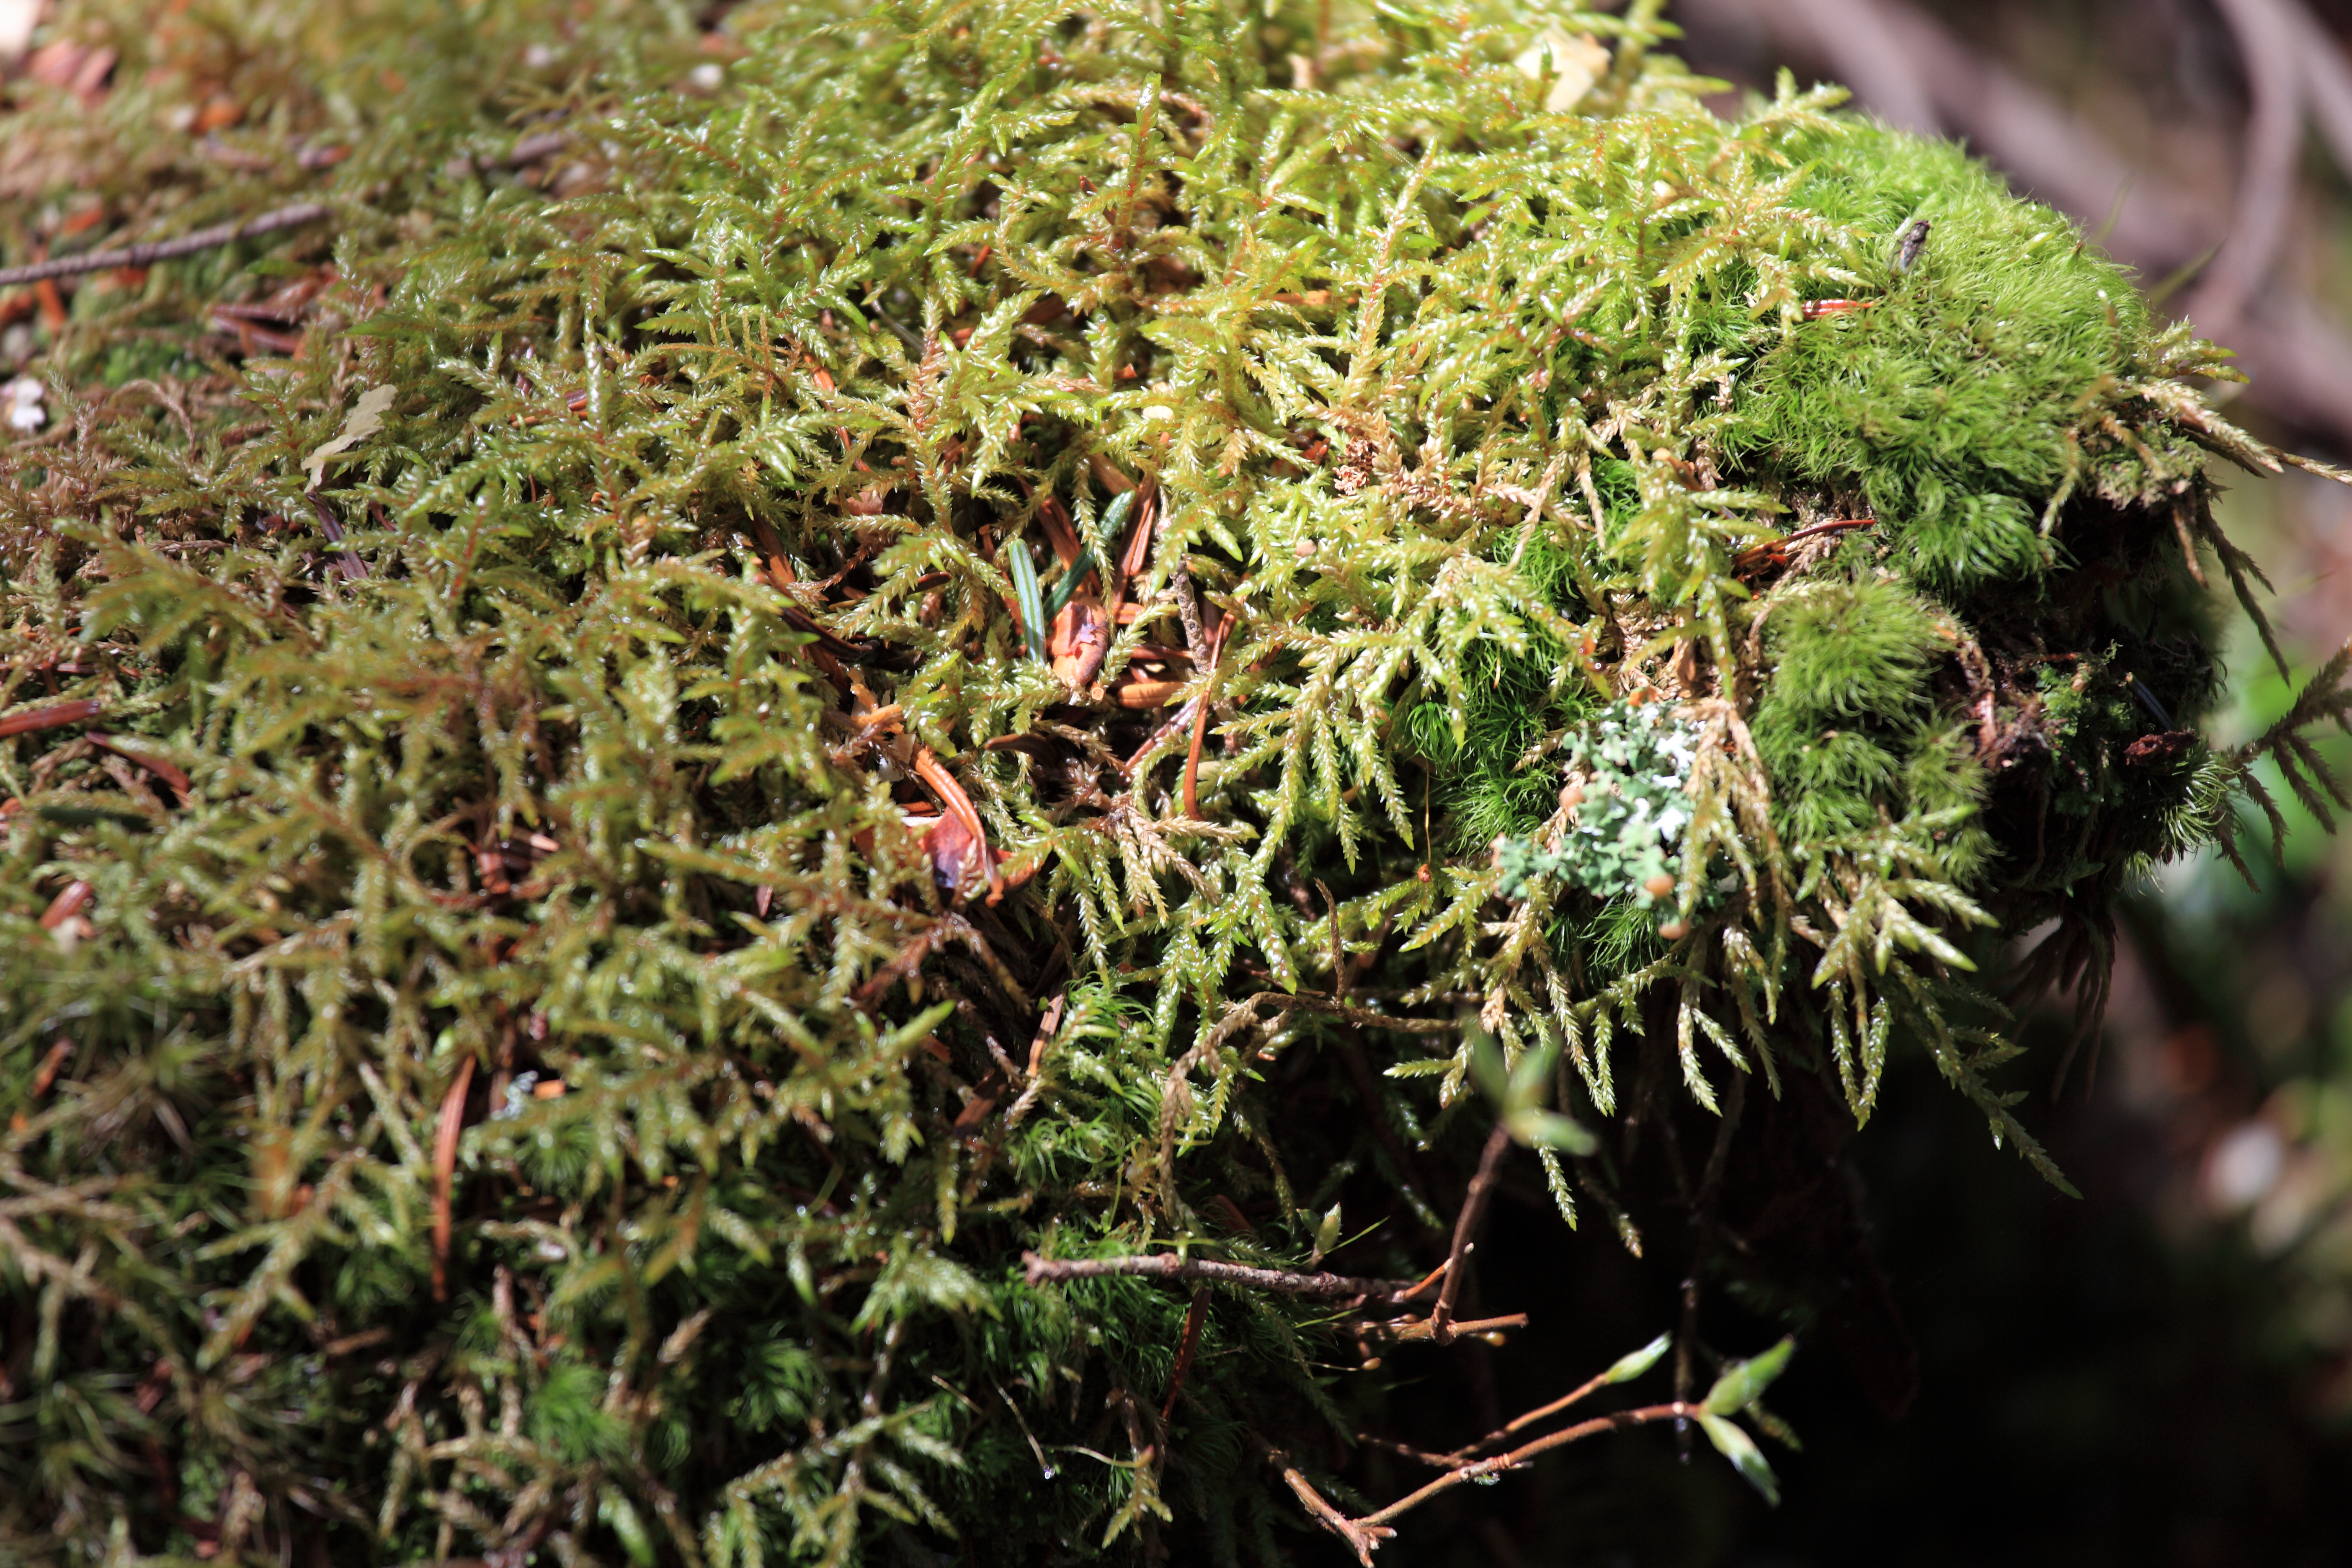
tree, grass, branch, plant, lawn, leaf, flower, moss, green, high, botany, flora, shrub, 5d, hires, tone, markii, hi, res, resolution, gunma, katashina, flowering plant, woody plant, land plant, non vascular land plant